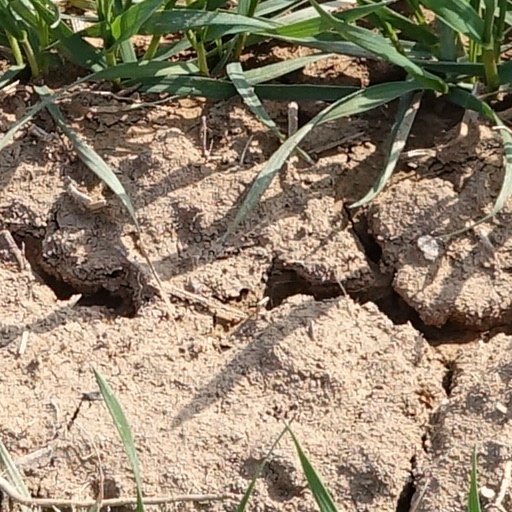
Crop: wheat